Rita Taketsuru

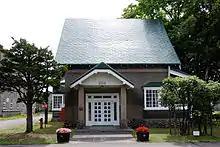
The Rita House at Yoichi Distillery in Yoichi, Hokkaido

National Route 229 in front of the main train station in Yoichi was renamed "Rita Road" in her honor.